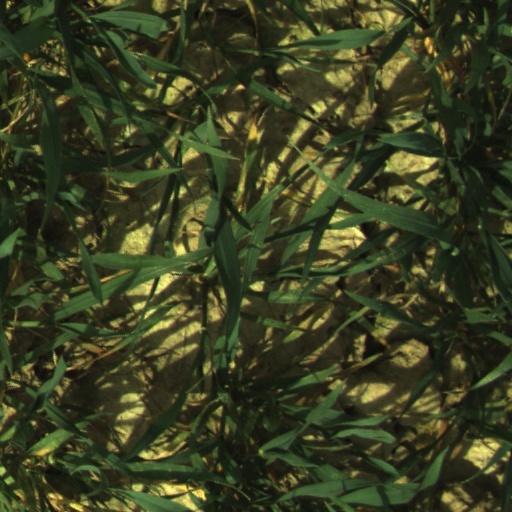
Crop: wheat